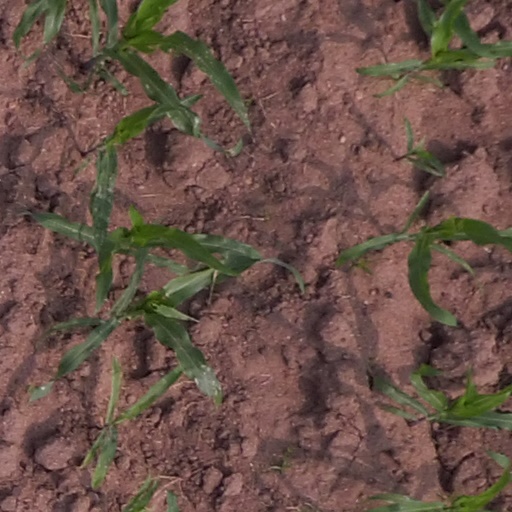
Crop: maize; corn